Herat Province

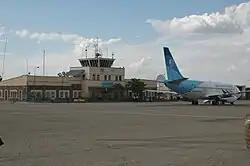
Herat International Airport

In December 2012, Afghanistan and Italy signed a "long term agreement" including a €150 million soft loan facility for infrastructure projects in Herat Province. In 2014 the agreement for a first soft loan worth about US$32 million was agreed for the upgrade of the Herat airport. In 2016 a second soft loan agreement worth about US$100 million was signed between Afghanistan and Italy for the construction a 155 km road between Herat and Chist-e Sharif. Italy also agreed to assess the possibility of a third soft loan worth about US$70 million for completing the railroad connection between Herat and Mashad in Iran. The Asian Development Bank is also implementing a feasibility study for the construction of a railway connection between Herat and Turkmenistan.